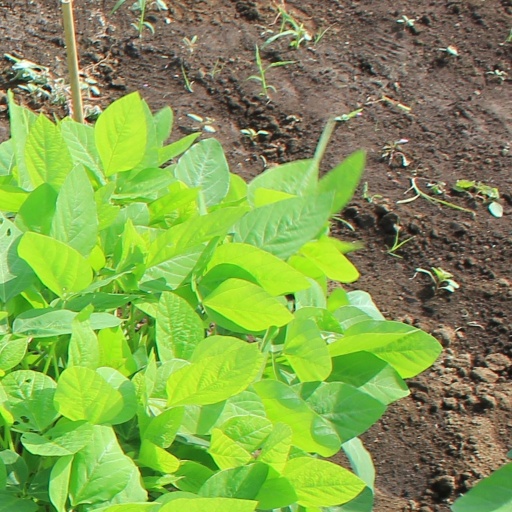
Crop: soybean